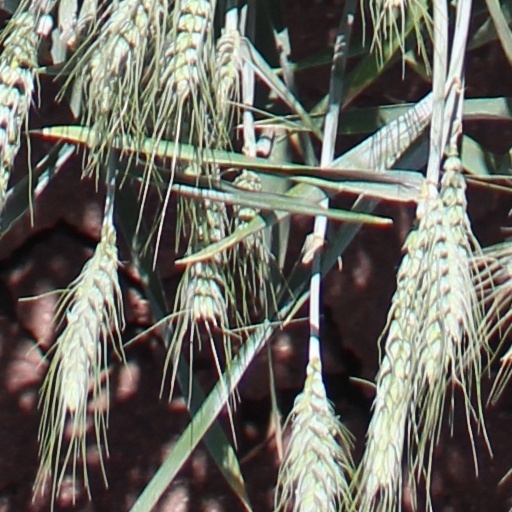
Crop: wheat